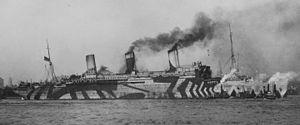
Le Vaterland, plus tard rebaptisé Leviathan, est un paquebot transatlantique allemand puis américain, construit par les chantiers Blohm & Voss pour la compagnie maritime Hamburg America Line. C'est le deuxième navire d'une série de trois paquebots, avec l’Imperator et le Bismarck.
Le camouflage disruptif, aussi connu sous le nom de Razzle Dazzle aux États-Unis et sous celui de camouflage Dazzle, était une technique de camouflage destinée à protéger un navire des tirs d'artillerie et de torpilles, en empêchant l'adversaire d'estimer avec précision sa position et son cap.
La Cruiser and Transport Force ou Cruiser and Transport Service est une unité de l'United States Atlantic Fleet pendant la Première Guerre mondiale, responsable du transport de soldats américains et de matériel vers la France.